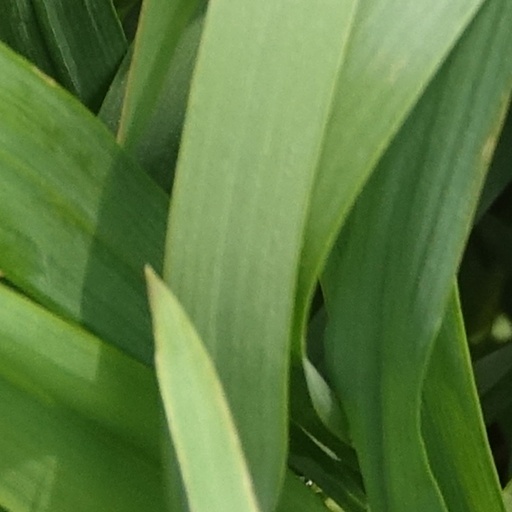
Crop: wheat